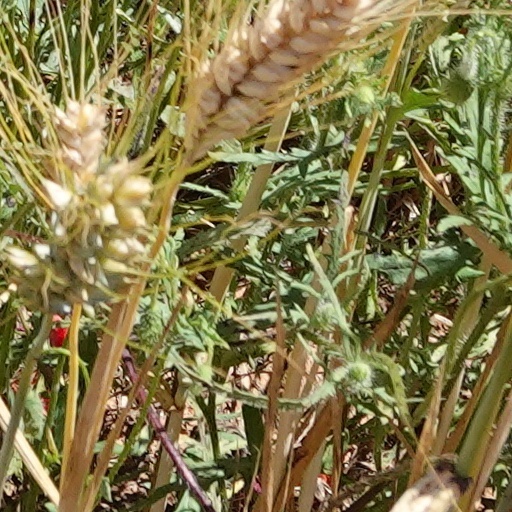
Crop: wheat